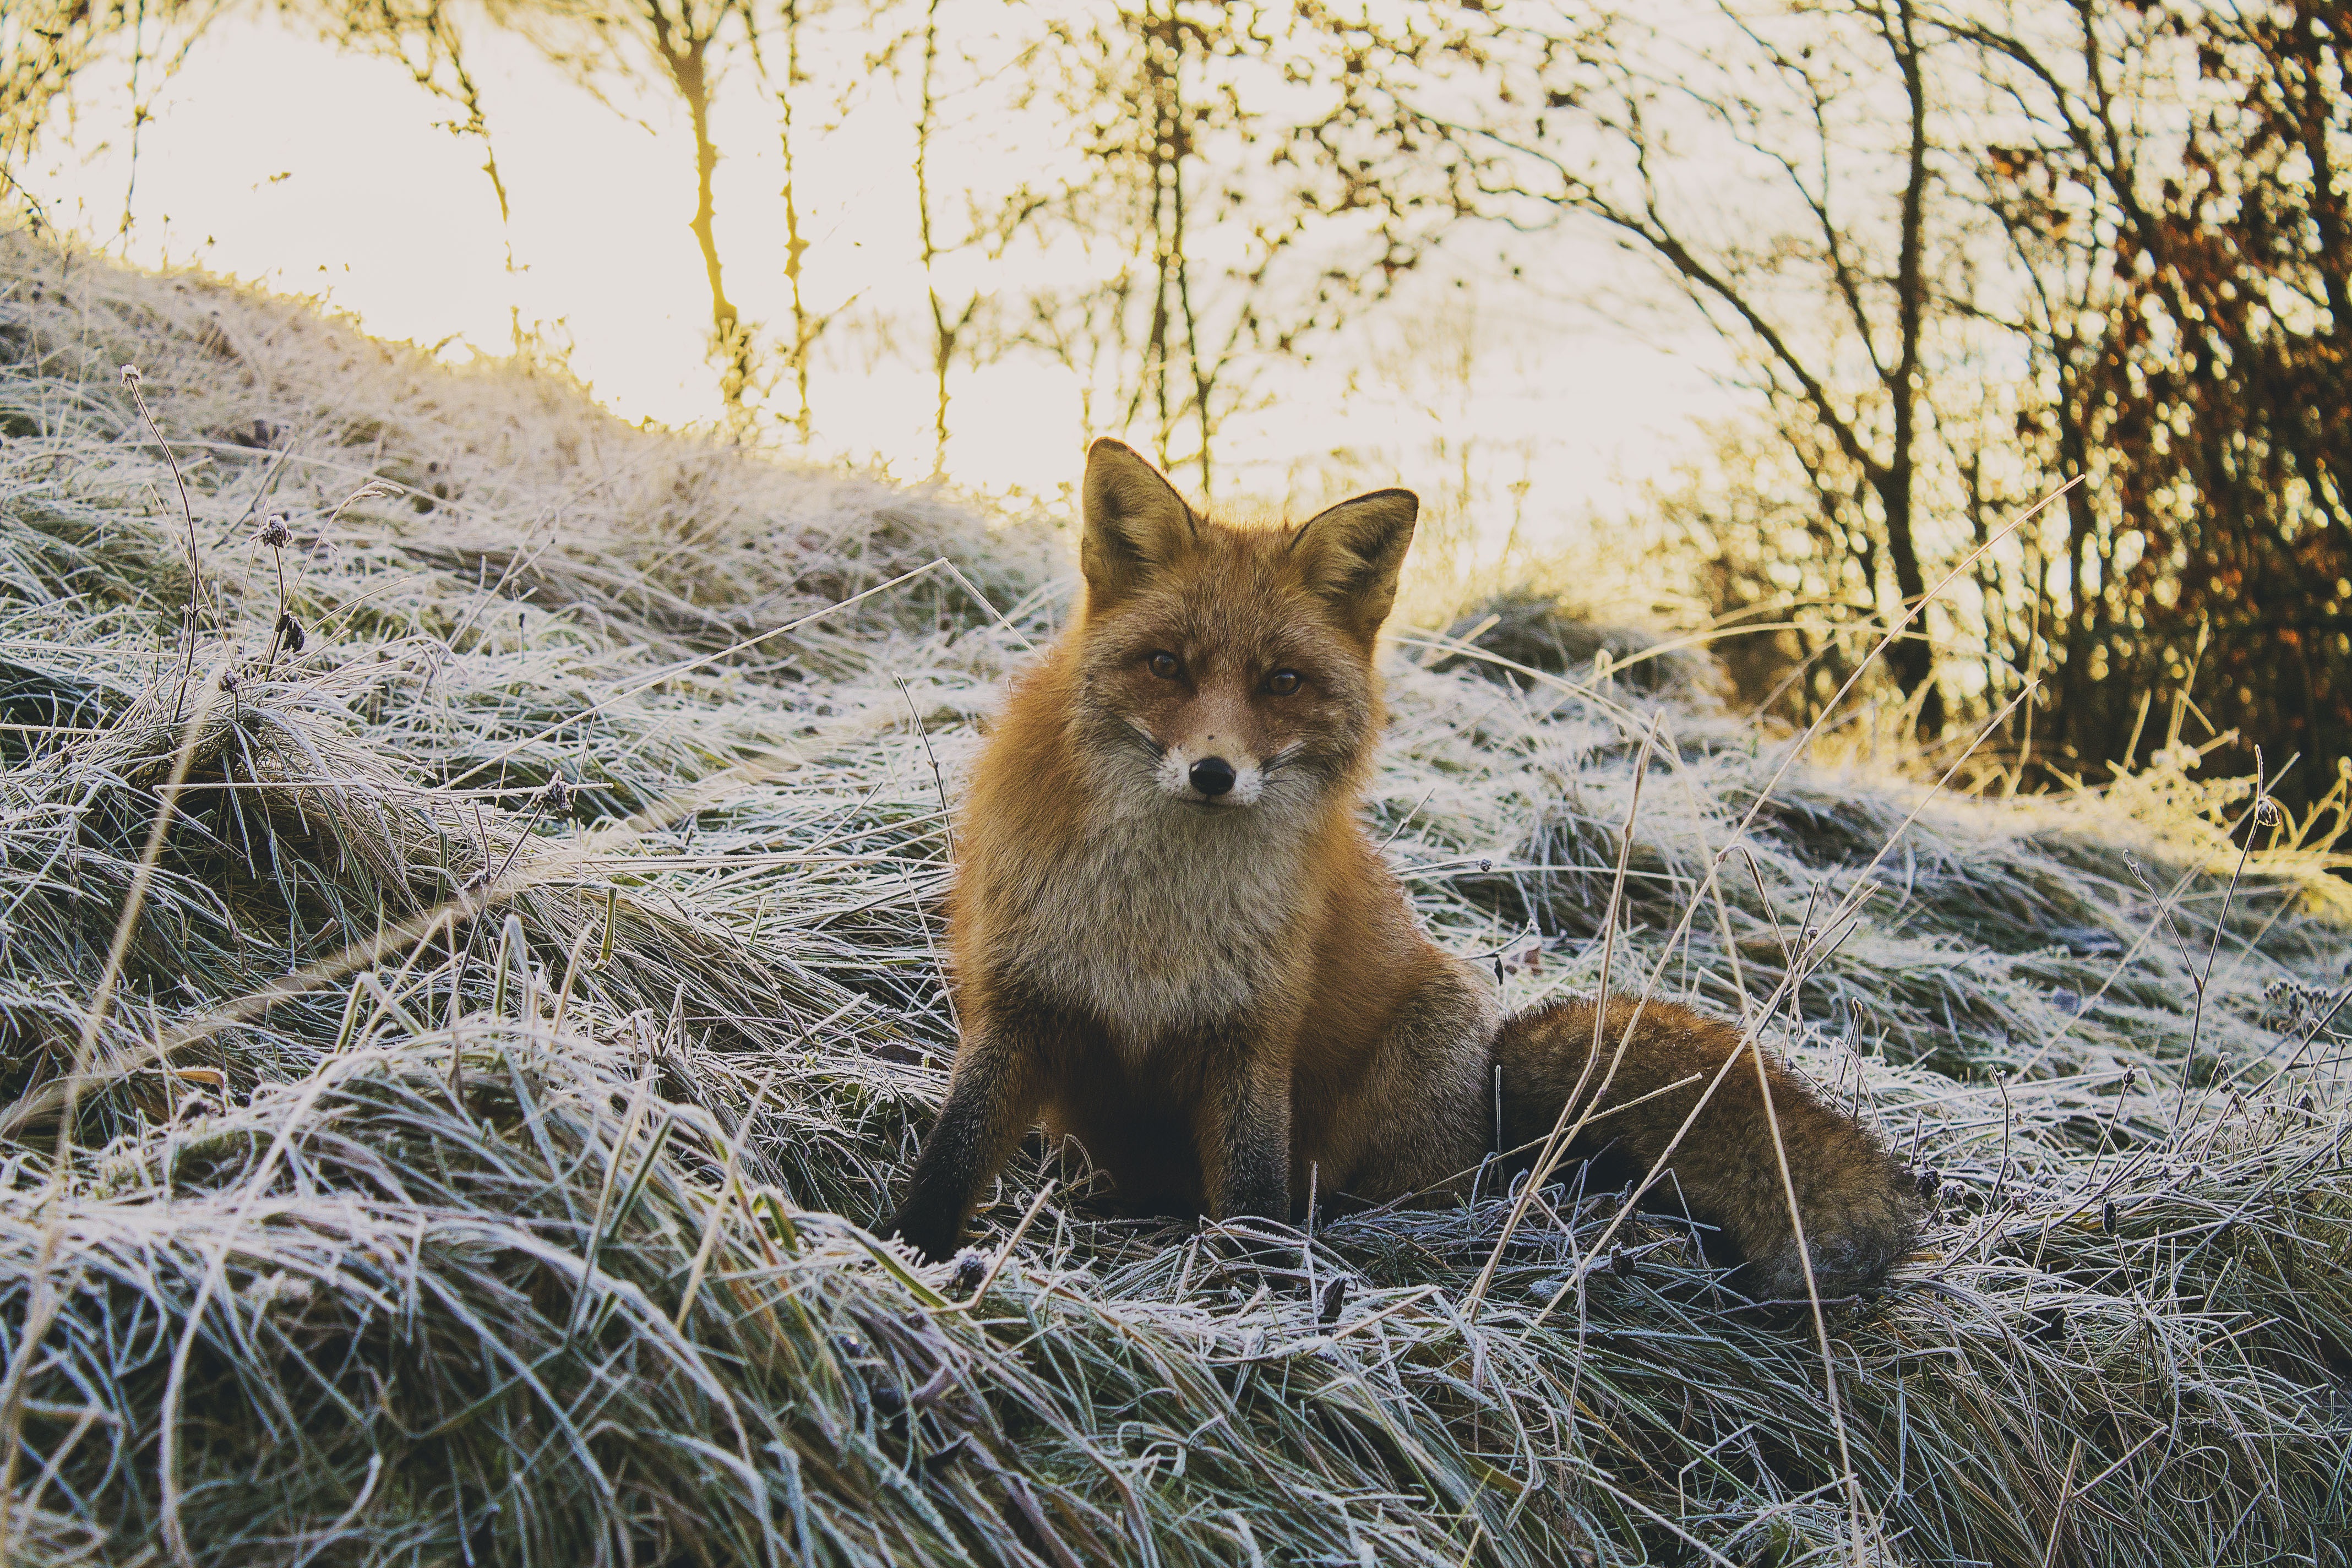
nature, forest, animal, wildlife, mammal, fox, fauna, red fox, vertebrate, dog like mammal, kit fox, dhole